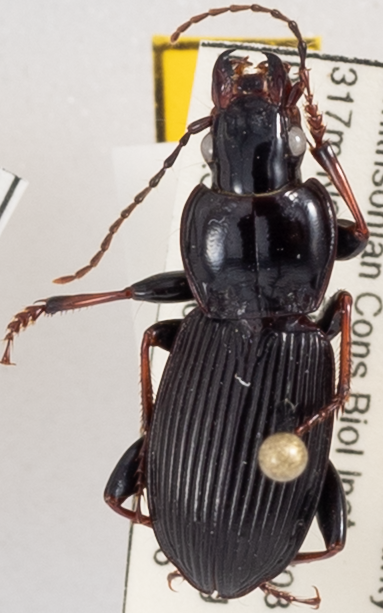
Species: Pterostichus coracinus
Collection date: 2019-06-06
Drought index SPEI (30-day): -0.048
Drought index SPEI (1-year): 2.09
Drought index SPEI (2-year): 2.09